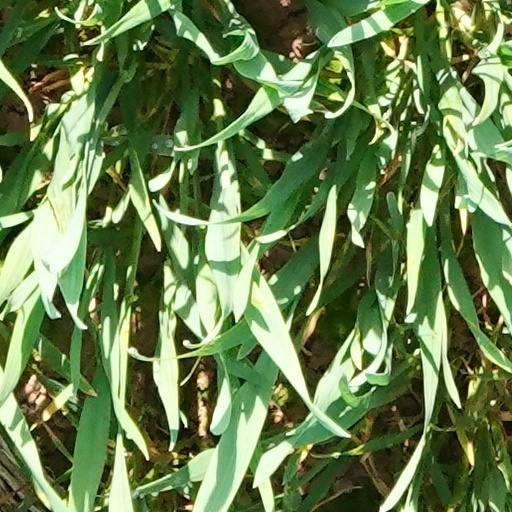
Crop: wheat